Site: brandenburg
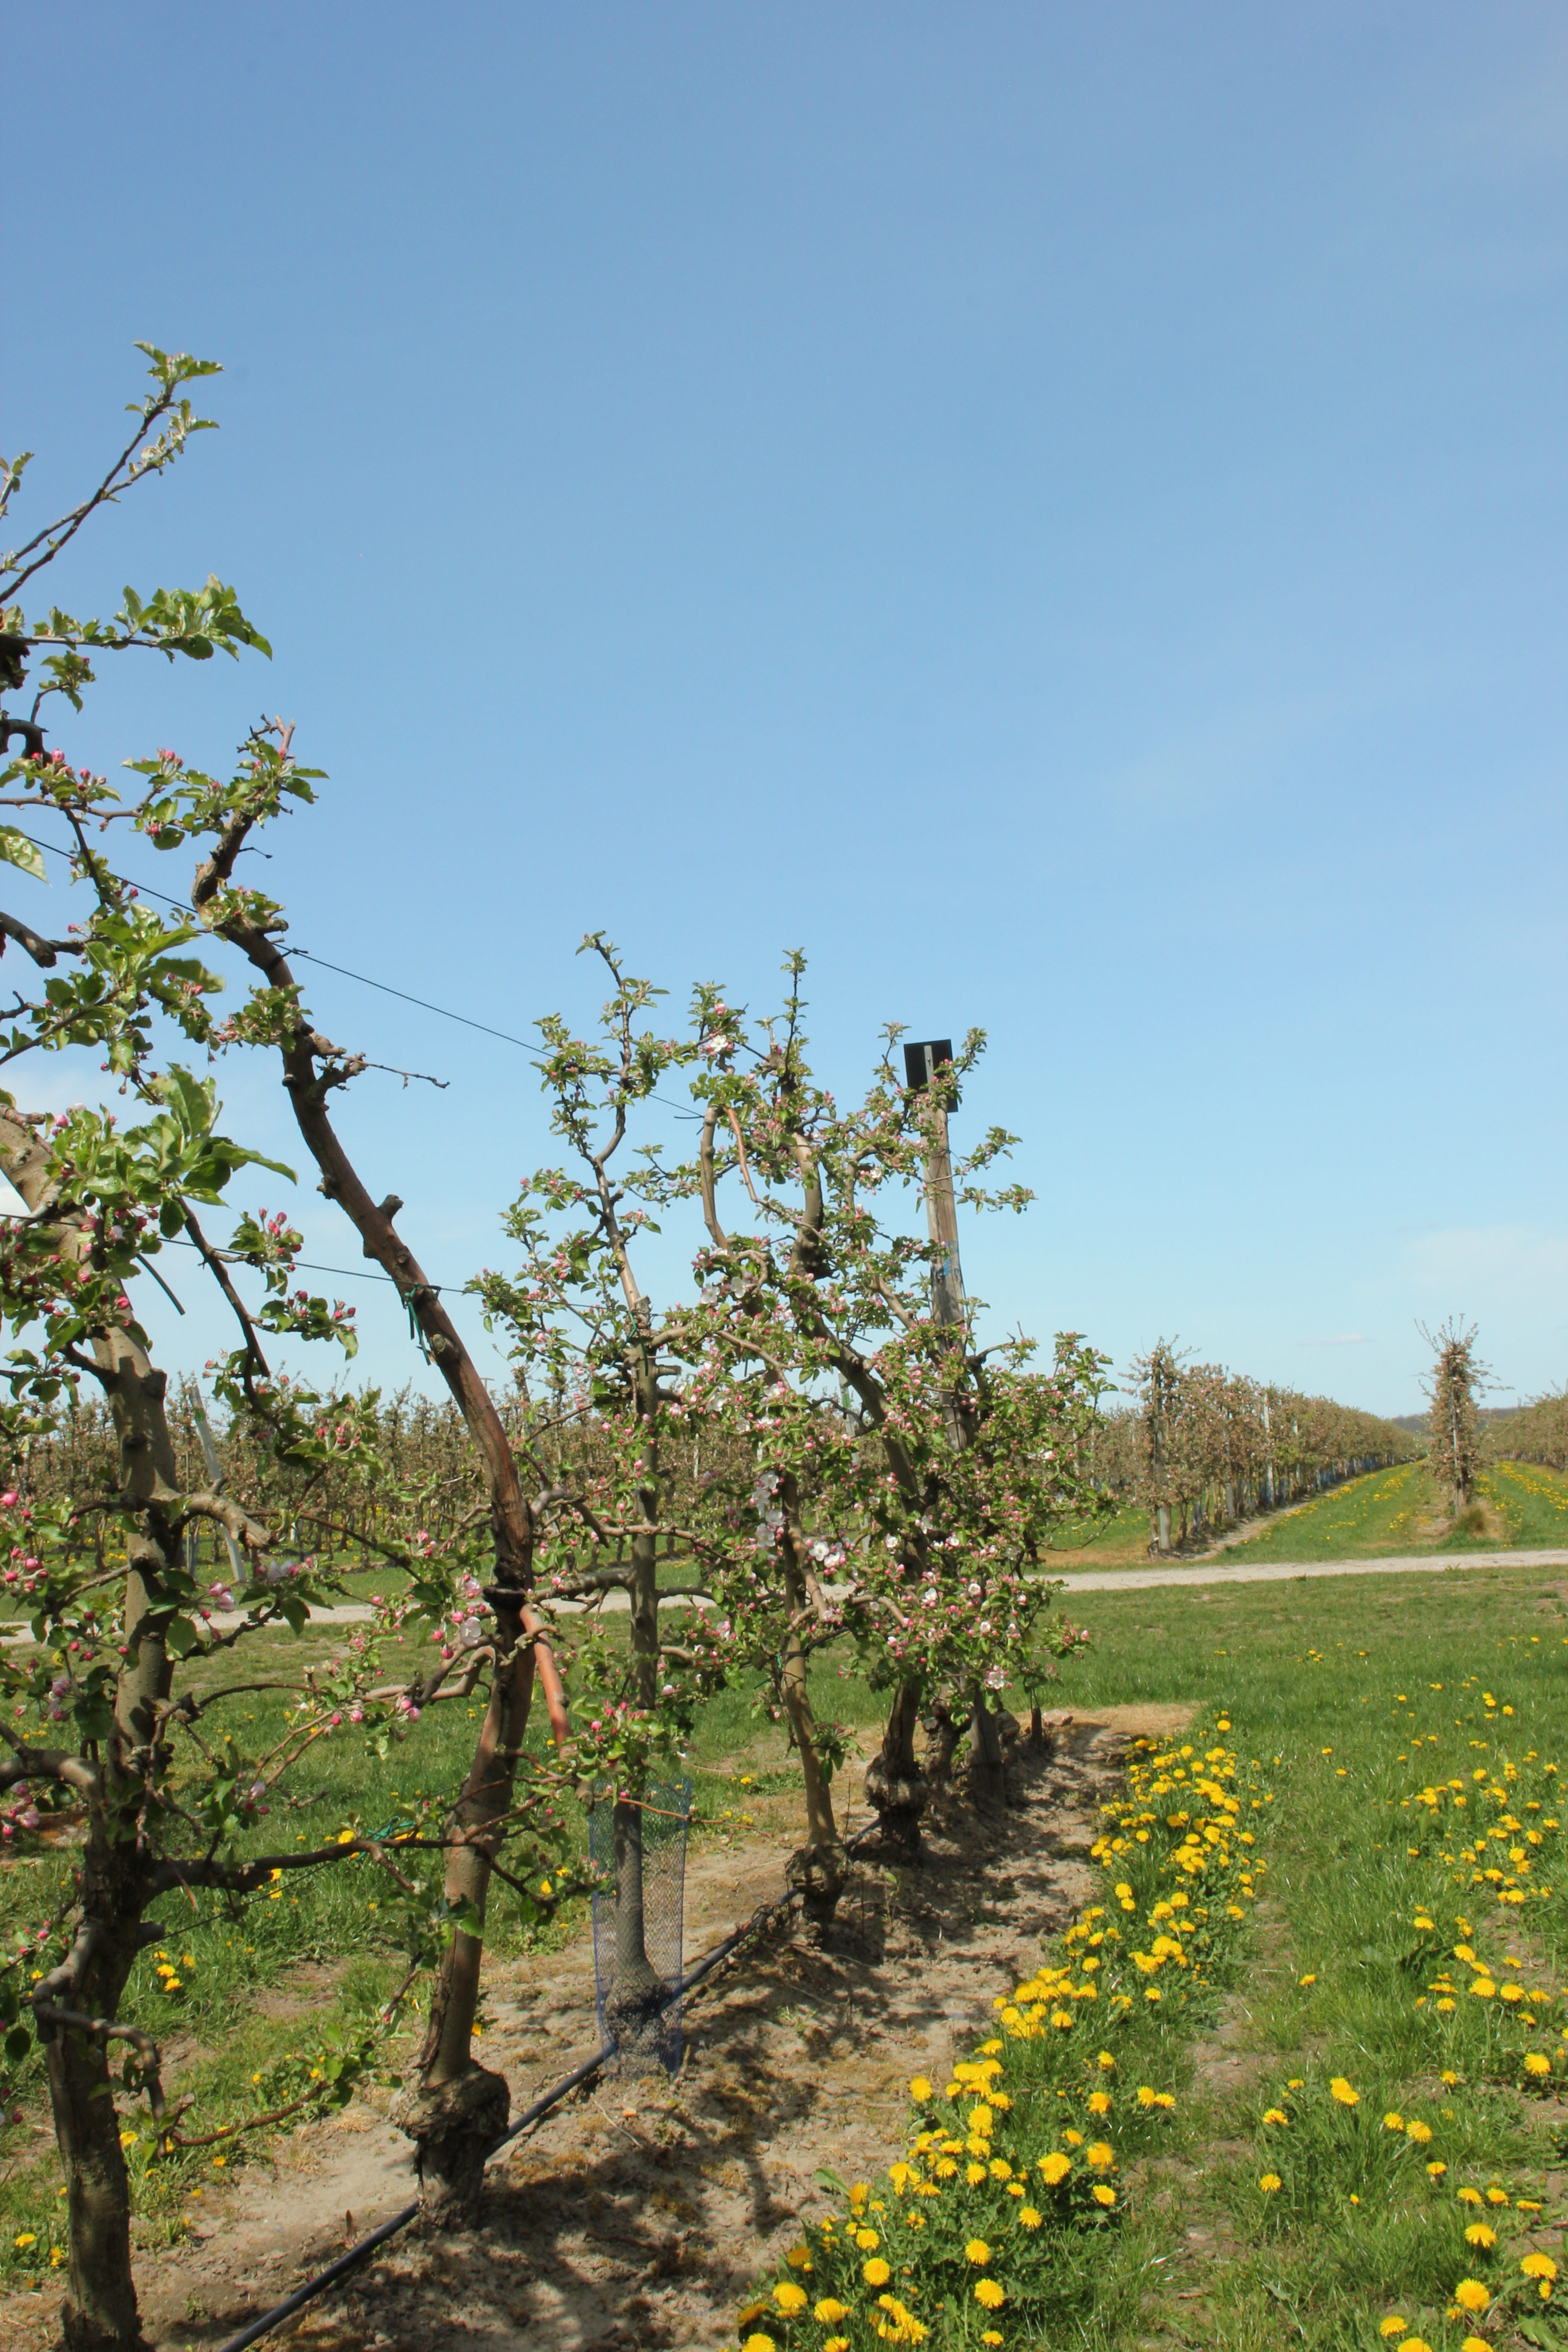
Growth stage (BBCH 57): Inflorescence emergence